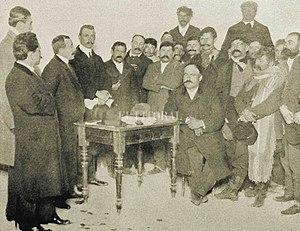
Grito de Alcorta (1912, prov. de Santa Fe, Argentina).
Grito de Alcorta est le nom donné à la rébellion des petits et moyens métayers survenue en 1912, sous la présidence conservatrice de Roque Sáenz Peña, dans le sud de la province argentine de Santa Fe, c’est-à-dire dans la région d’Argentine dotée alors de la production agricole la plus importante et jouant un rôle économique de premier plan dans la période considérée. La révolte, dont l’épicentre se situait dans la localité d’Alcorta et qui s’étendit bientôt à toute la zone pampéenne, marqua l’irruption des fermiers dans la politique nationale argentine du XXᵉ siècle, et fut à l’origine de la FAA, organisation professionnelle paysanne représentative, toujours en activité à l’heure actuelle.